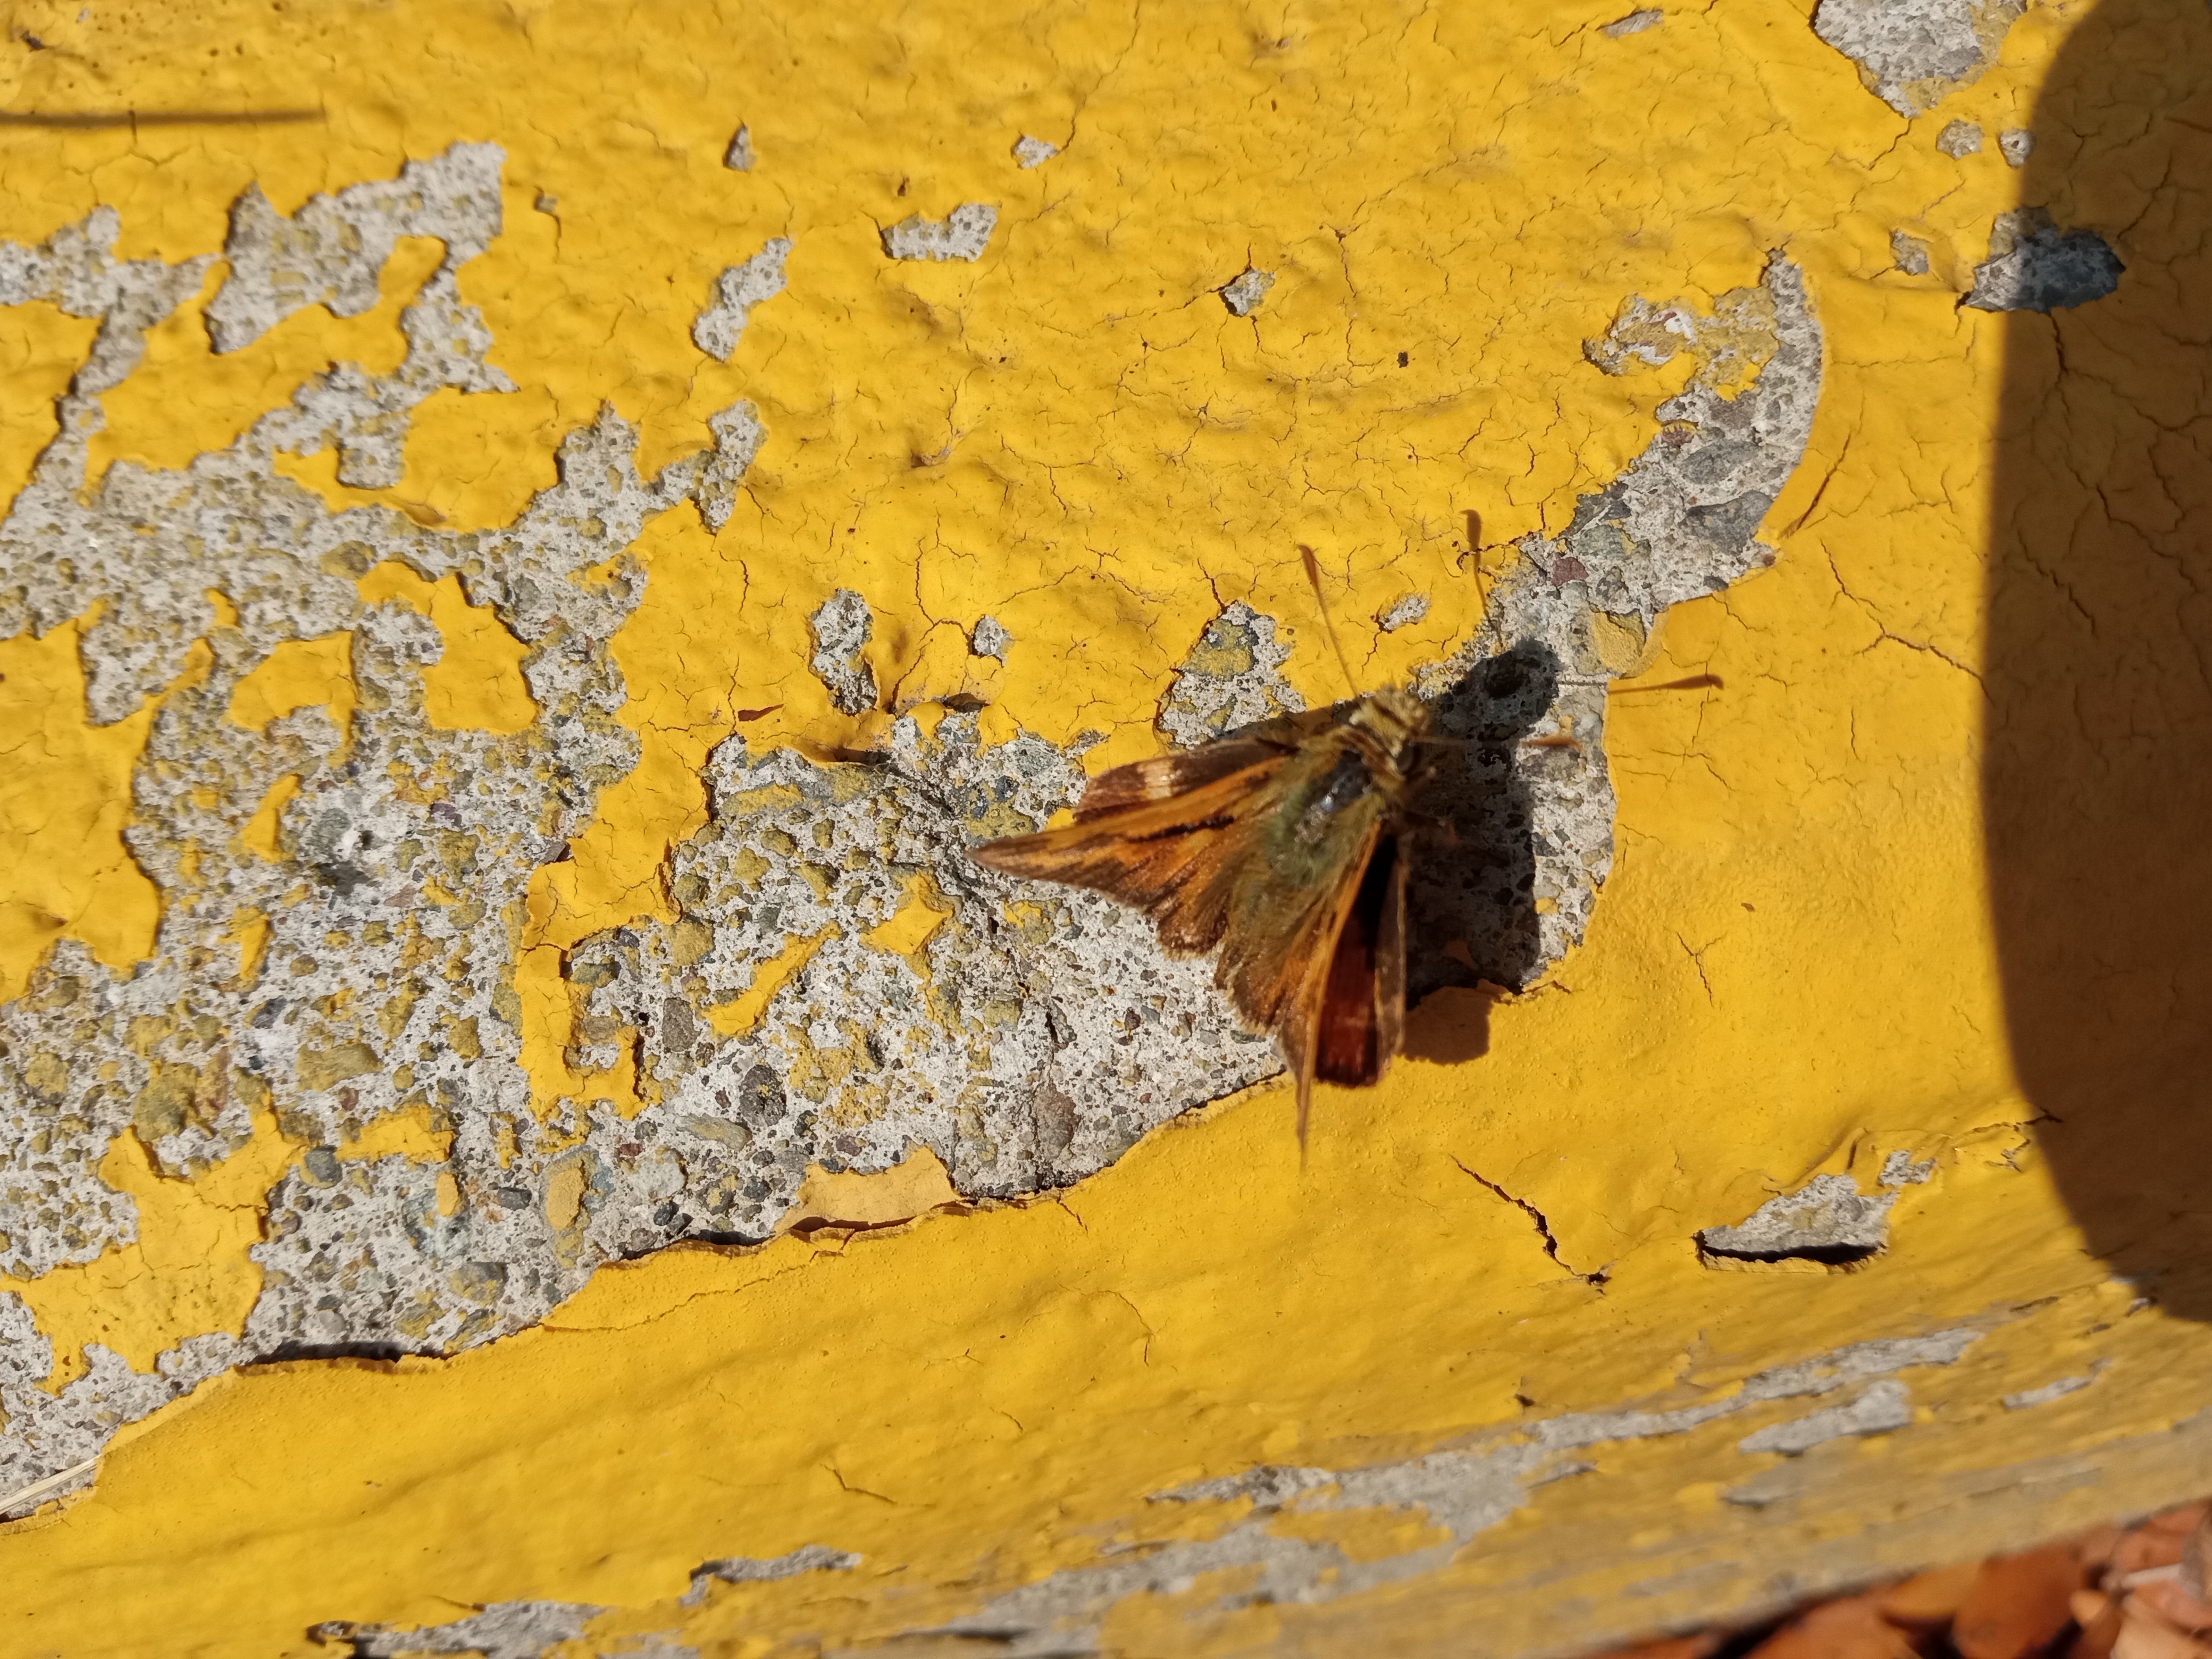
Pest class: non_pest_herbivores